Qualicum Beach

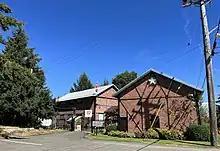
The Qualicum Beach Museum

The Village Theatre was originally built in 1948 as a movie house, but is currently used for live theatre performances. ECHO Players is a non-profit society that was founded in 1934 and has been active for over 45 years in the Village Theatre. ECHO Players is composed of more than 240 members and produces four main stage shows per season.